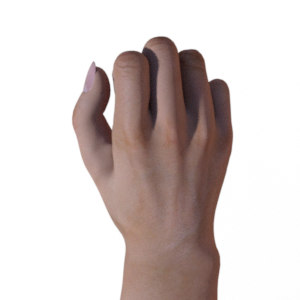
Label: rock